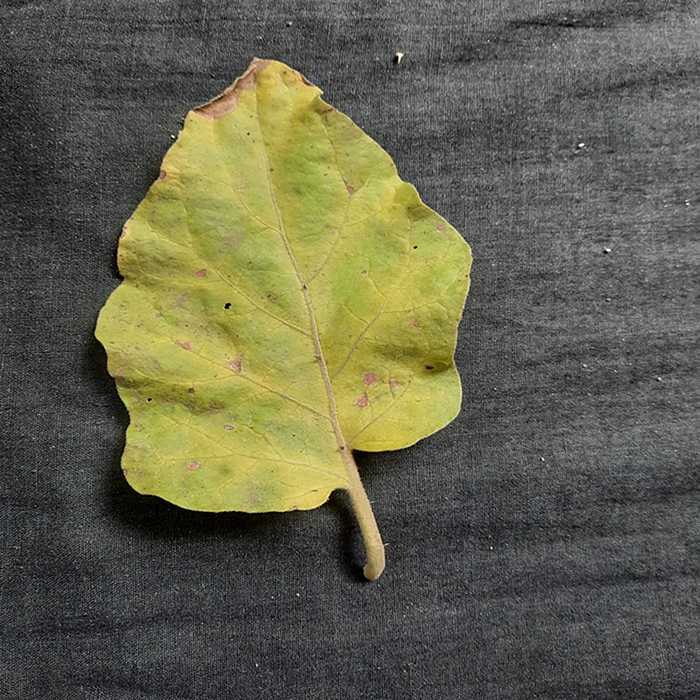
Plant: Eggplant
Label: Eggplant verticillium wilt